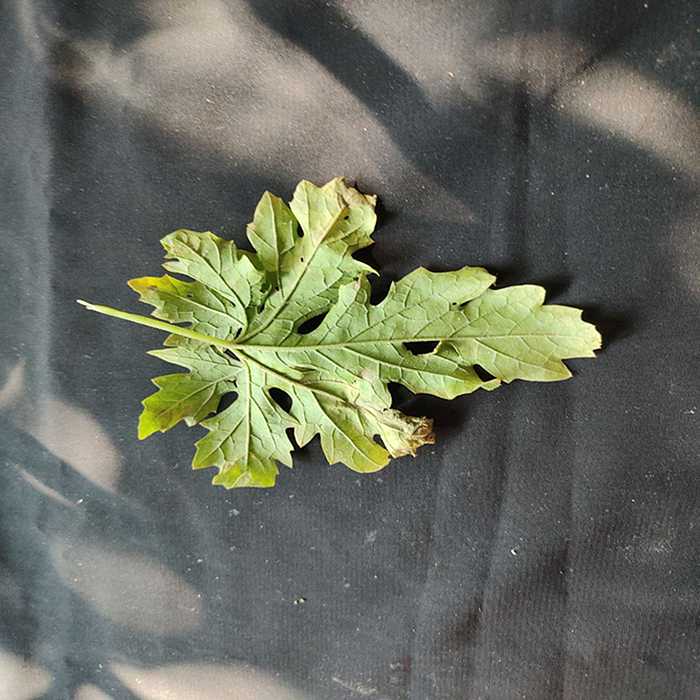
Plant: Bitter Gourd
Label: Downey mildew